Raja Mamai

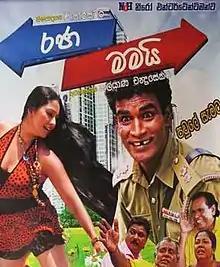

Raja Mamai is a 2016 Sri Lankan Sinhala comedy film directed by Kalyana Chandrasekera and produced by A. Parister for Nero Entertainment. It stars Bindu Botalegama in lead role along with Premadasa Vithanage and Chathura Perera. Music composed by Sarath Wickrama. It is the 1262nd Sri Lankan film in the Sinhala cinema.